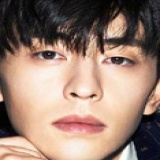
diễn viên Đặng Luân